Puncak

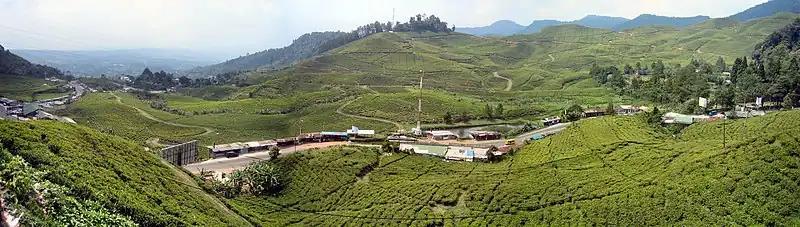
View from Puncak Pass toward the north, overlooking the tea plantation.

Puncak or Puncak Pass is a mountain pass in Bogor Regency, West Java, Indonesia. The pass connects the cities of Bogor and Bandung and is spread within the regencies of Bogor, Cianjur, and Sukabumi. Puncak Pass is located between Mt. Gede-Pangrango in the south and the Jonggol Mountains in the north. The highest point of the pass is about 1500 m altitude.